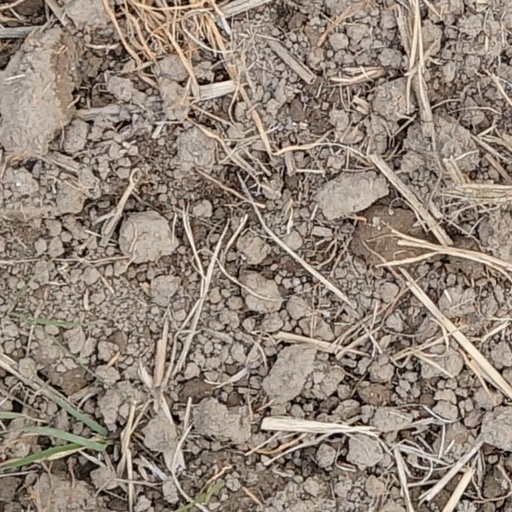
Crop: wheat